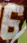
Number: 6